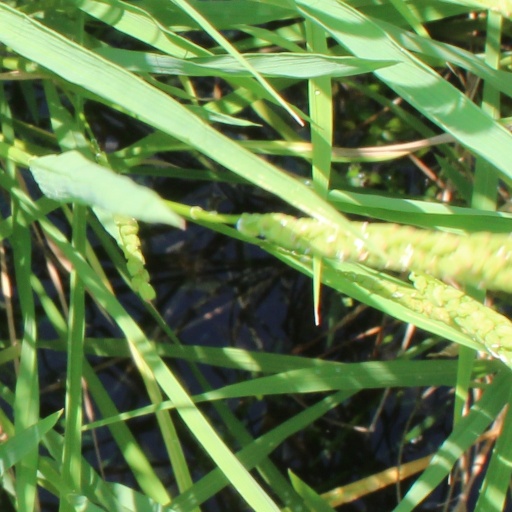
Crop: rice